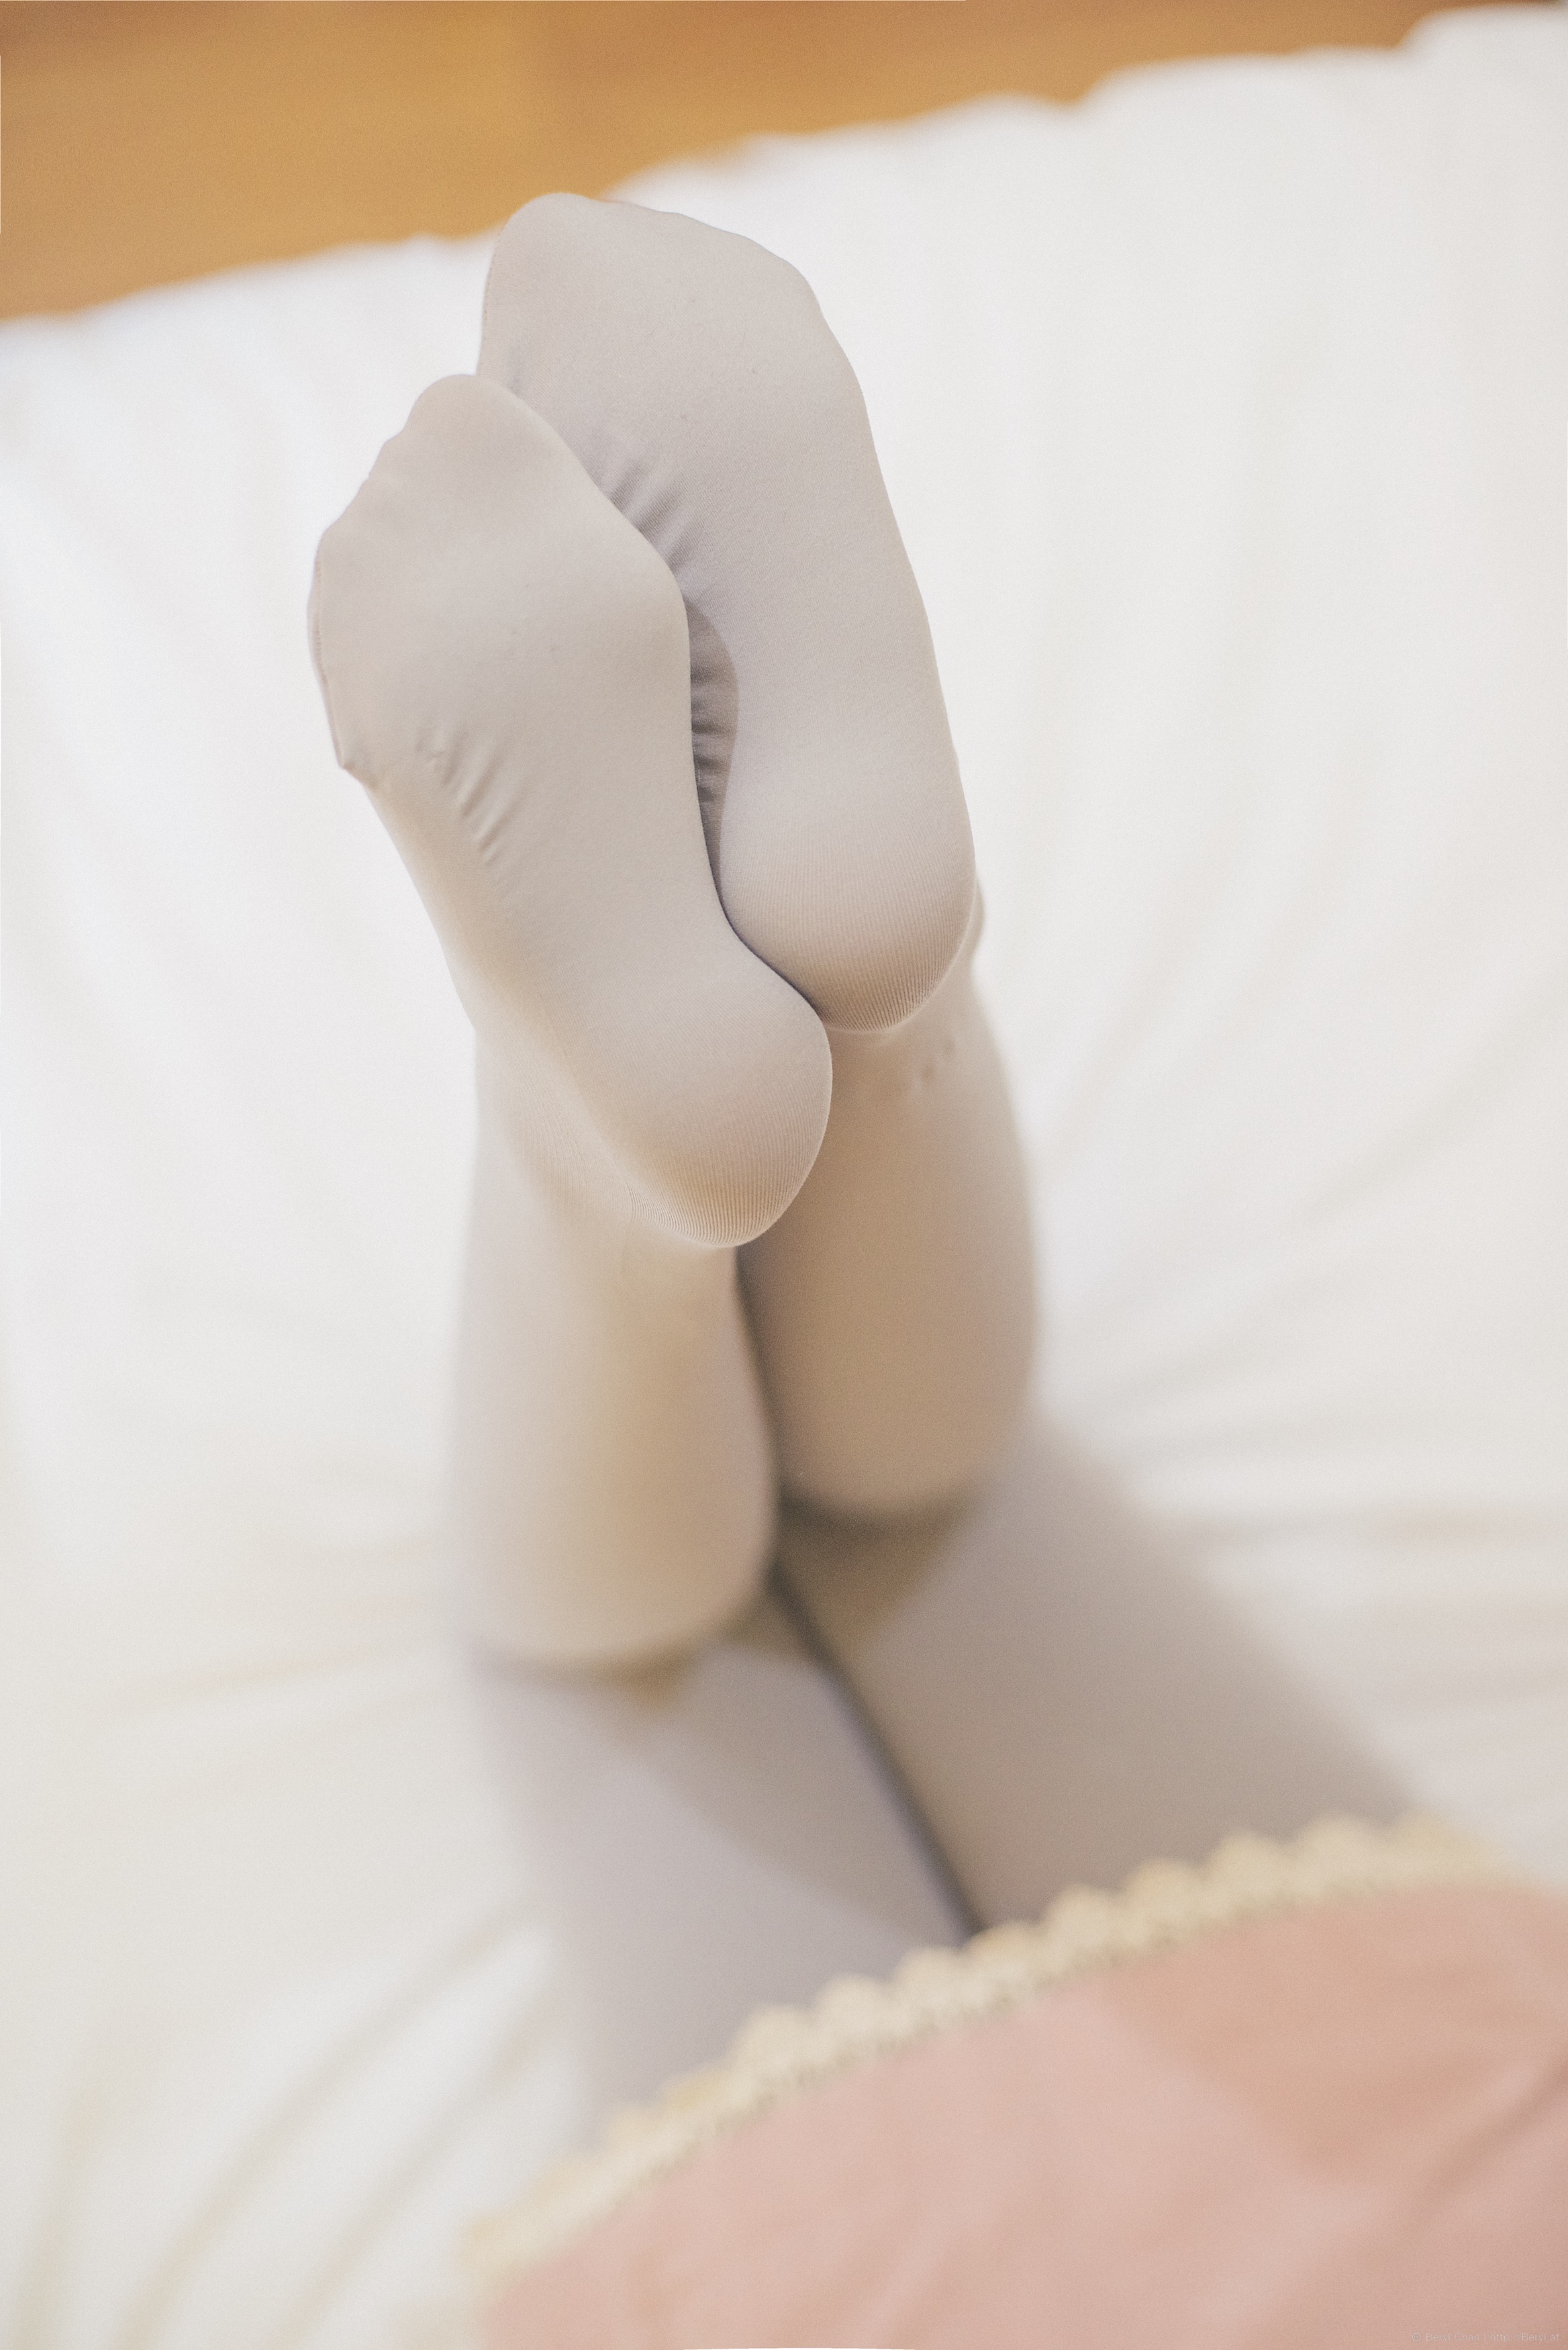
hand, girl, white, feet, cute, leg, dslr, finger, foot, clean, gray, furniture, arm, toy, human body, doll, grey, dress, legs, bright, thigh, faceless, skirt, detail, socks, tights, manuallensnocpu, pantyhose, d800e, fetish, dressing, sense, human positions